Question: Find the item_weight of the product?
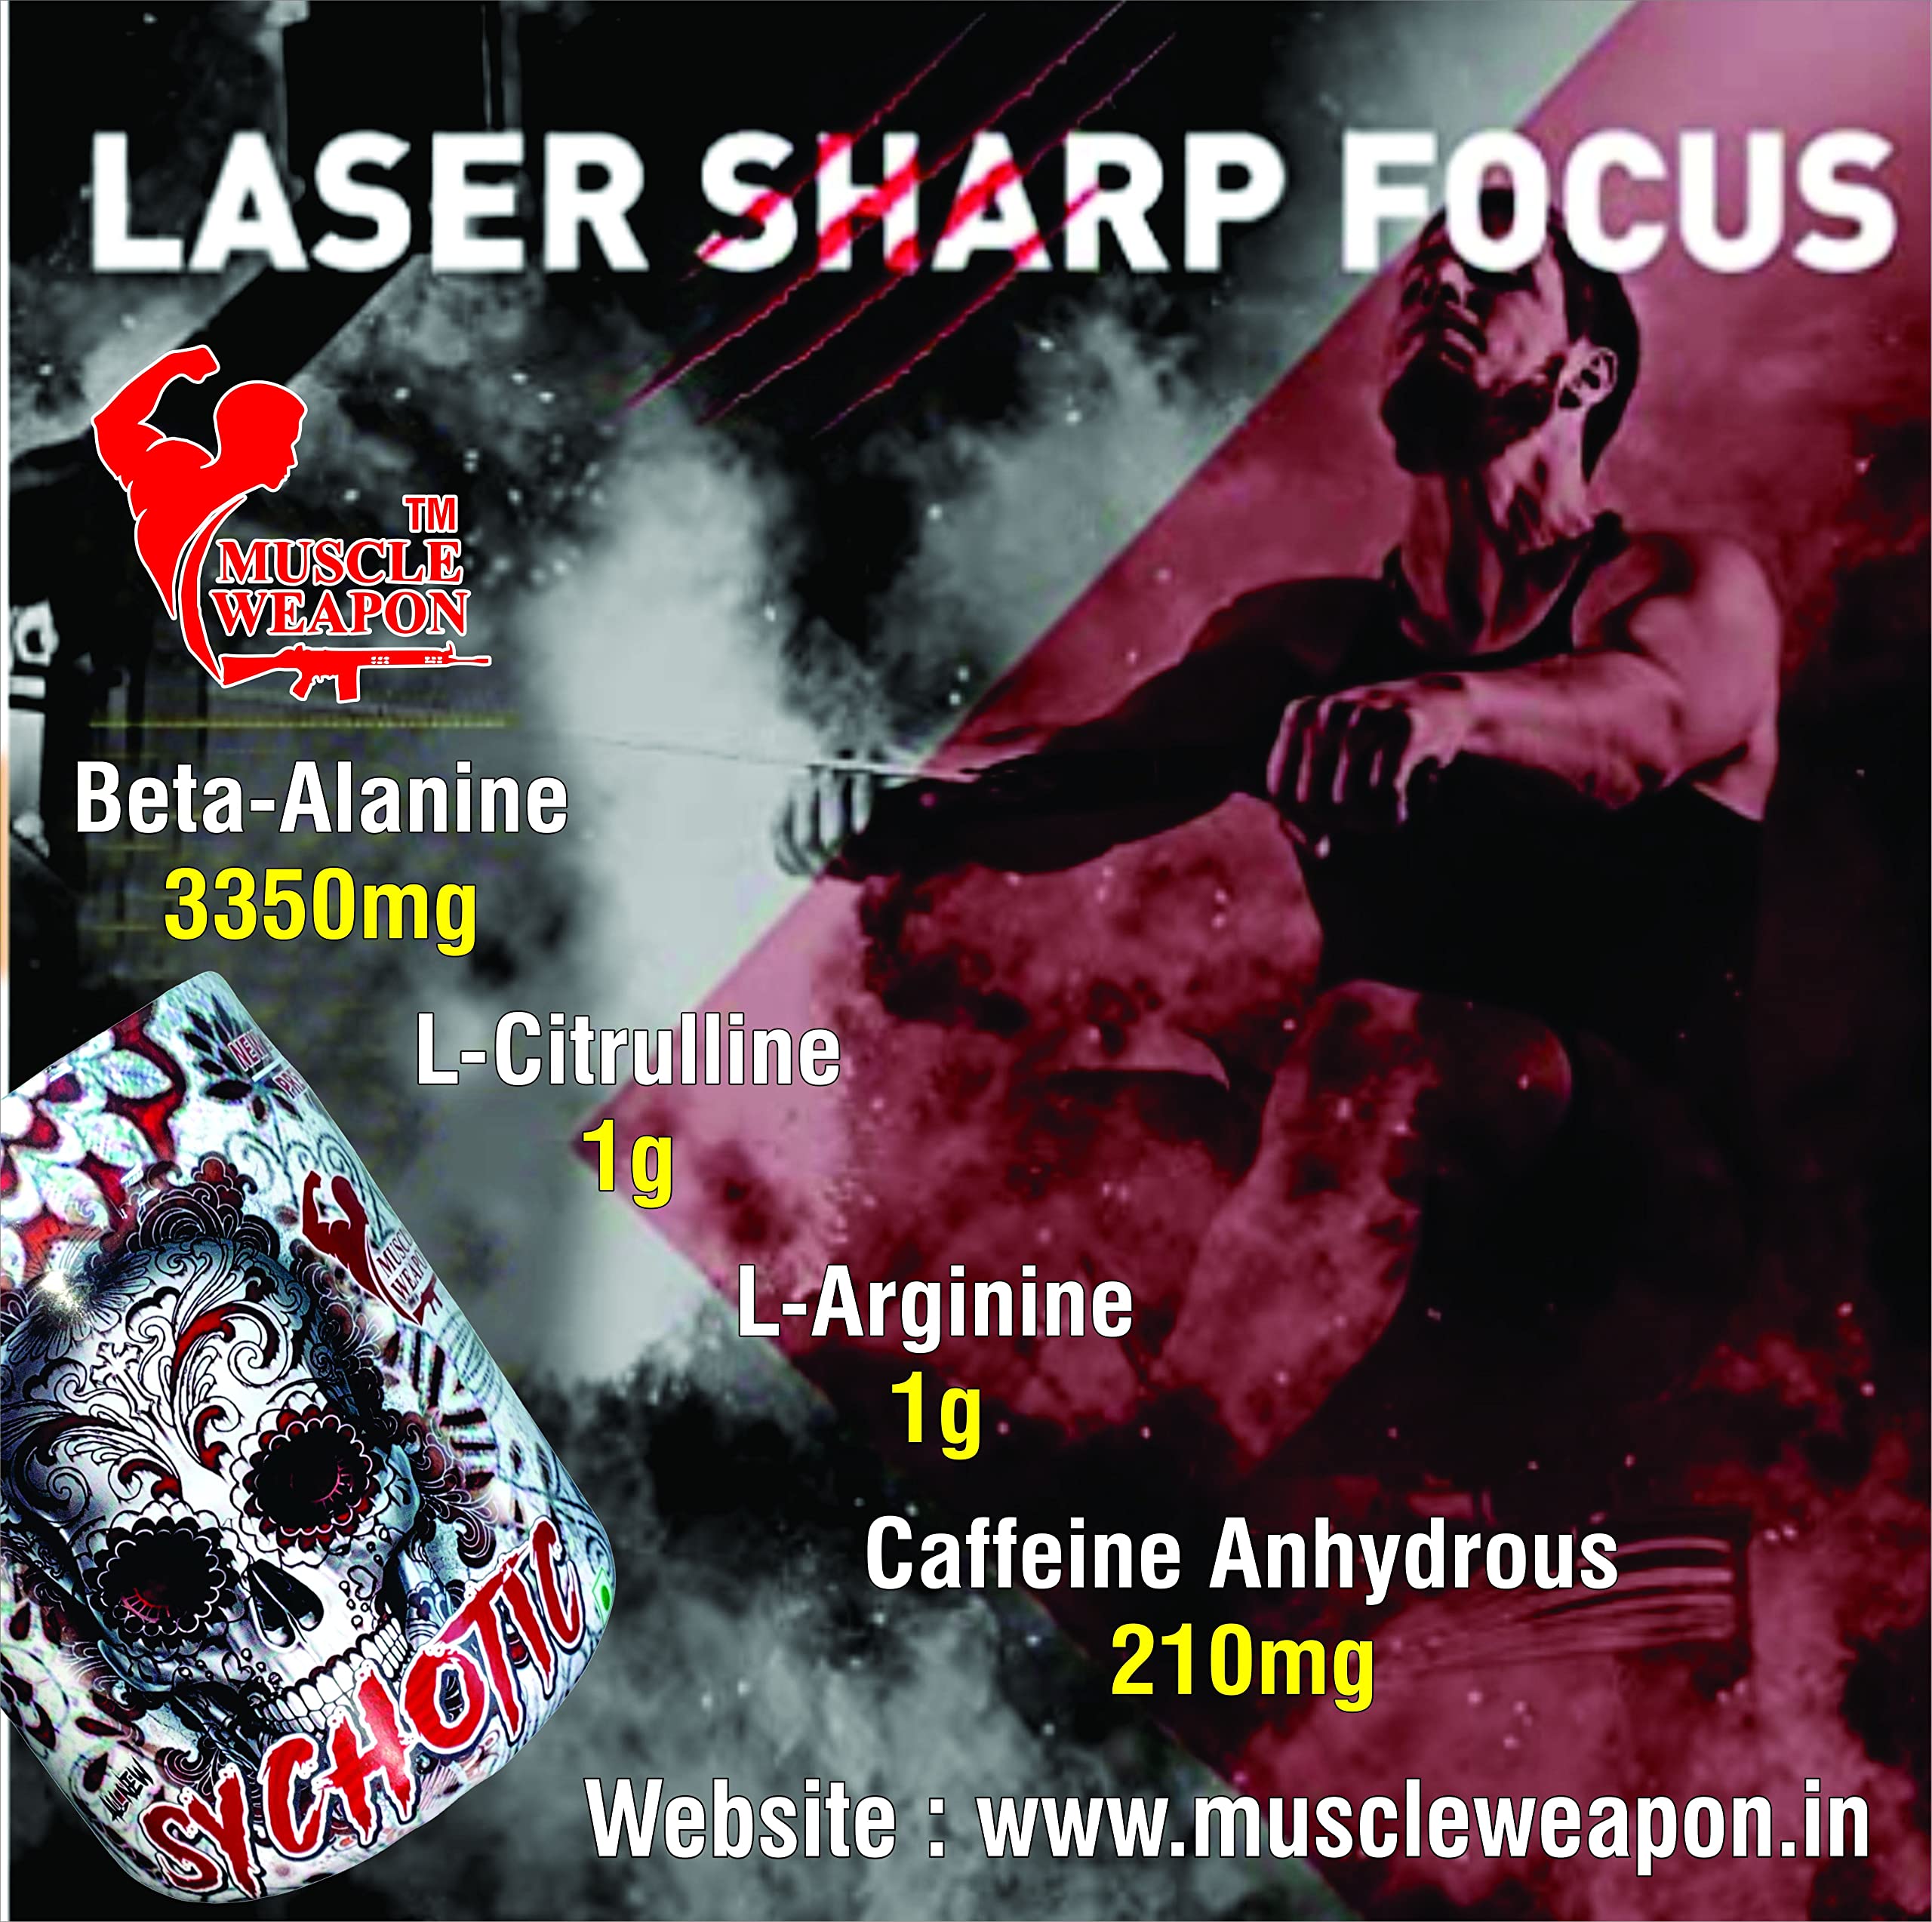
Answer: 1 gram